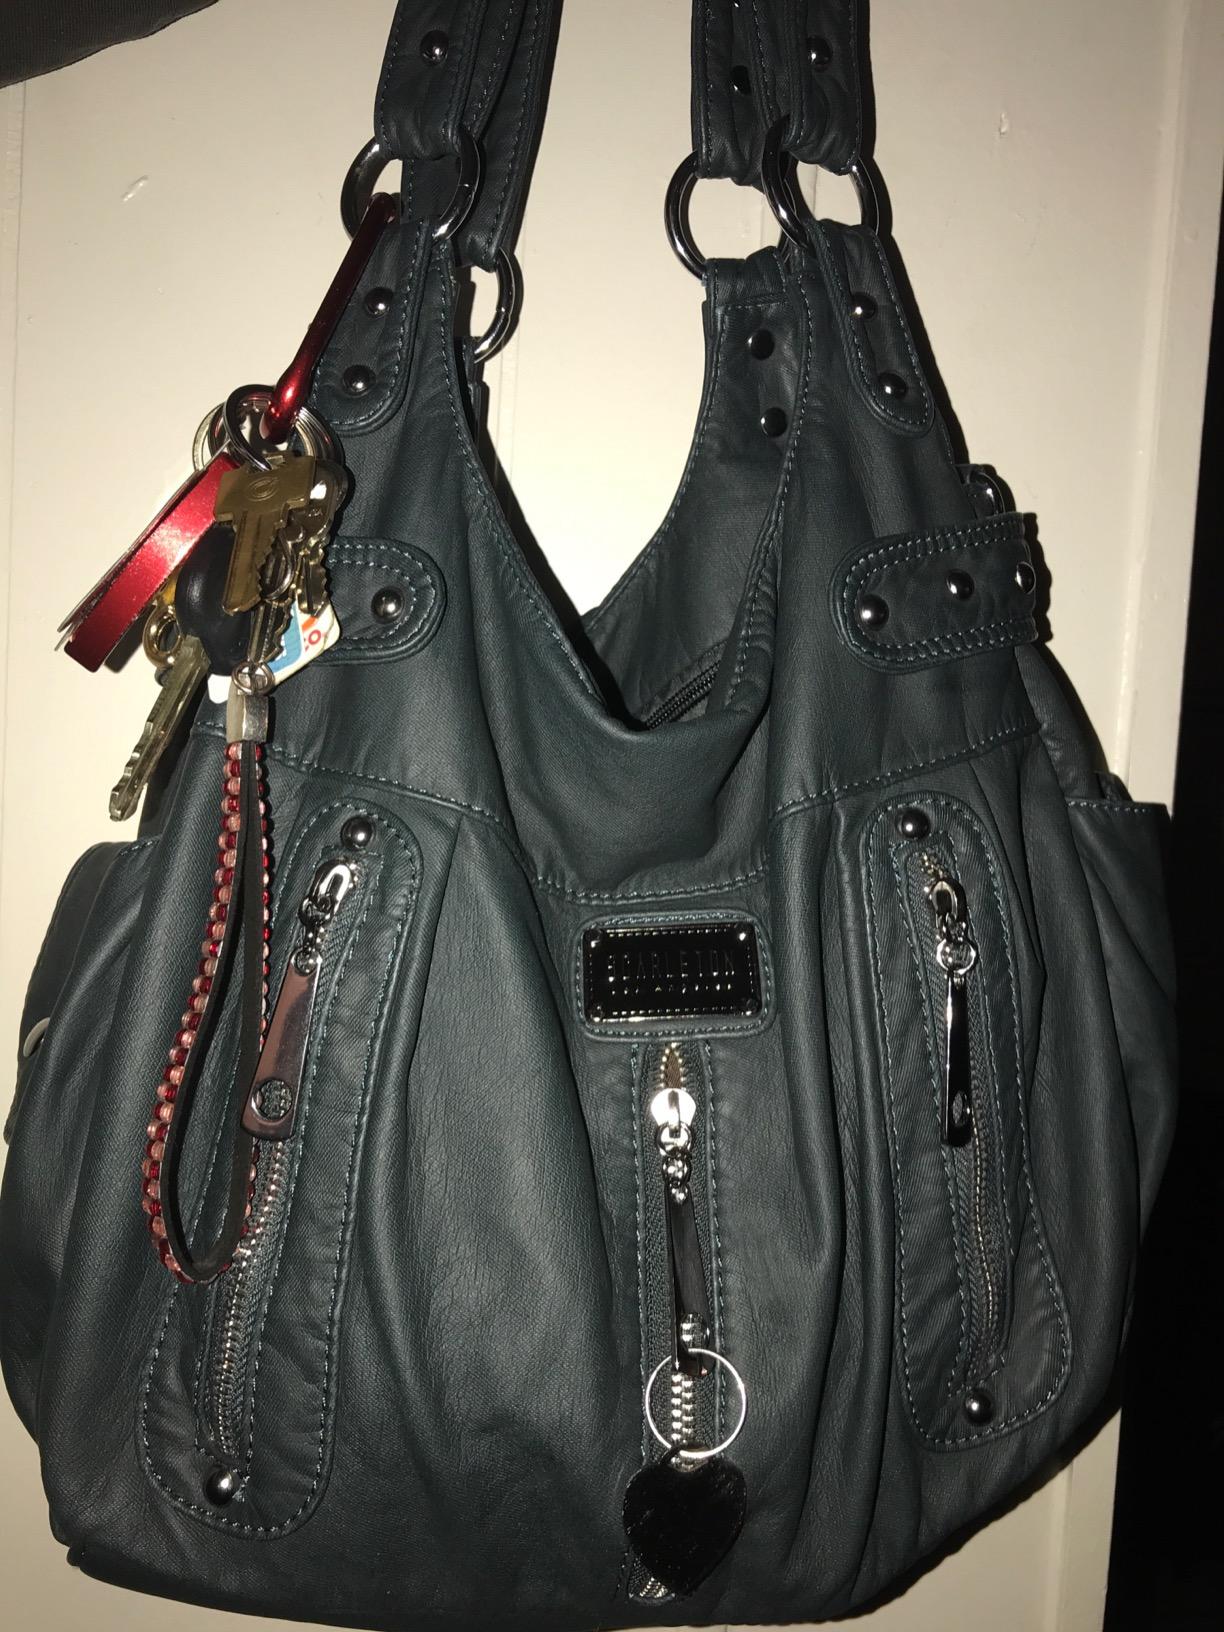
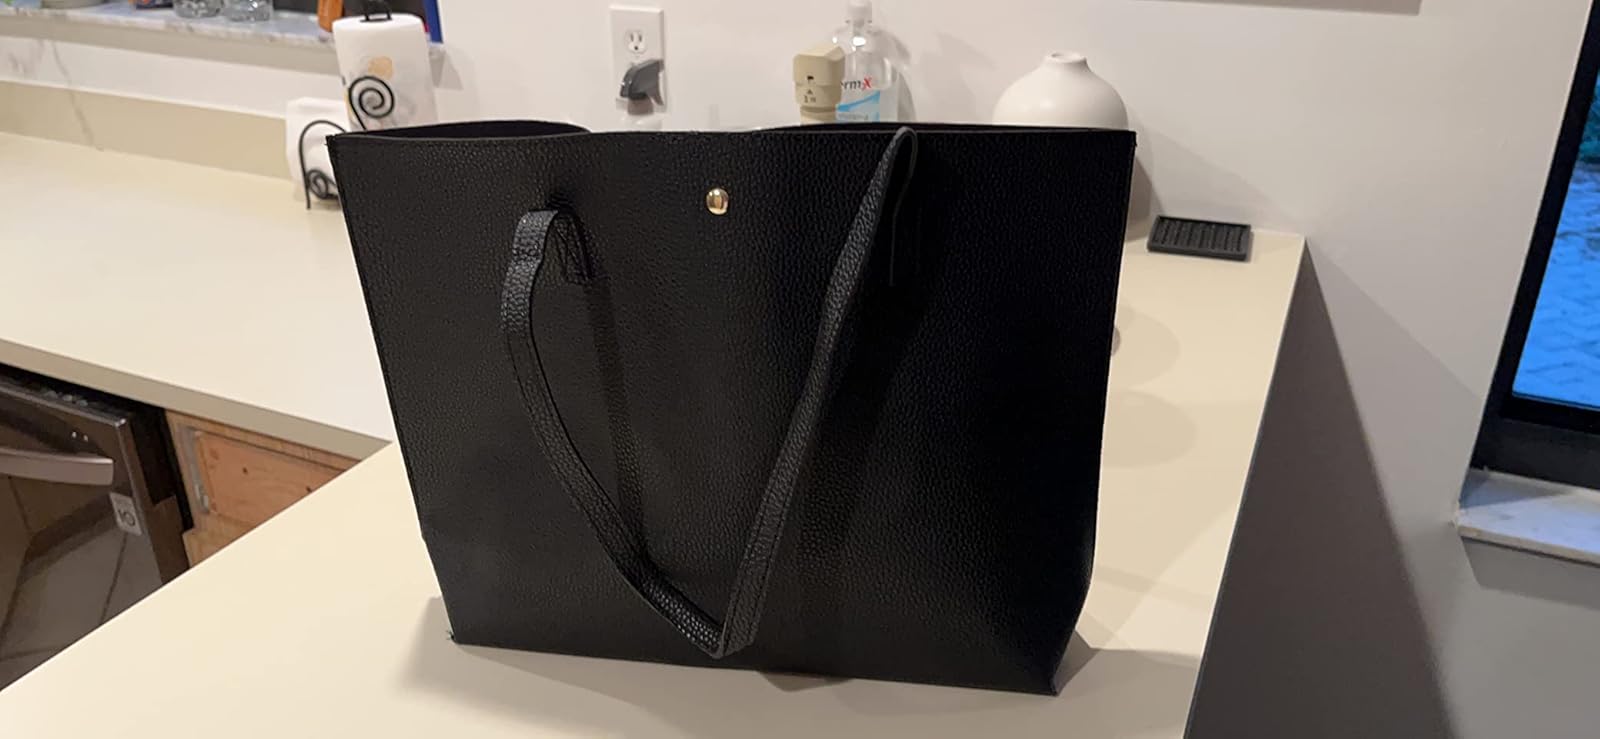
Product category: accessories_handbag
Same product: no